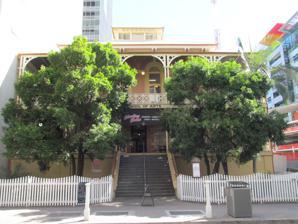
Building: Brisbane School of Arts
Country: Australia
Year built: 1866
Heritage-listed school in Brisbane, Queensland This article is about the original building. For the college formerly named Brisbane School of Arts, see Queensland College of Art and Design . Brisbane School of Arts School of Arts building in Brisbane, 2013 Location 166 Ann Street , Brisbane City , City of Brisbane , Queensland , Australia Coordinates 27°28′02″S 153°01′28″E / 27.4672°S 153.0245°E / -27.4672; 153.0245 Design period 1840s–1860s (mid-19th century) Built 1865–1985 Architectural style(s) Classicism Queensland Heritage Register Official name Brisbane School of Arts, Servants Home (former) Type state heritage (built) Designated 21 October 1992 Reference no. 600072 Significant period 1877–1940 (historical) Significant components school of arts Location of Brisbane School of Arts in Queensland Show map of Queensland Brisbane School of Arts (Australia) Show map of Australia Brisbane School of Arts is a heritage-listed school of arts at 166 Ann Street , Brisbane City , City of Brisbane , Queensland , Australia. It was built from 1865 to 1985. It is also known as former Servants Home. It was added to the Queensland Heritage Register on 21 October 1992. History This building was erected in 1865–1866. Known as the Servants Home, it provided accommodation for single adult females who had migrated to Queensland and were awaiting employment as domestic servants. Designed by H Edwin Bridges, the building comprised a ground floor and two upper galleries. All four elevations were identical. A notable feature of the interior was the lantern above the void in the two upper floors which provided natural lighting to the building. A 6,000 imperial gallon (27,300 litre) tank under the roof serviced the building with water. The contractors were Messrs Butler and Forster. In 1873 the property was purchased by the trustees of the North Brisbane School of Arts for £ 1,000. The building was let to tenants for several years before it was converted to a school of arts (aka mechanics' institute). In 1877 contractor Blair Cunningham added verandahs and other modifications designed by Richard Gailey for a cost of £ 1,377. The new School of Arts building was opened on 17 May 1878. The first North Brisbane School of Arts Building, ca. 1877 The North Brisbane School of Arts was established in 1849 and its first premises were located on the corner Queen and Creek Streets. During the nineteenth and early twentieth centuries, it played an important role in the cultural life of the community. The School of Arts provided a library for members, conducted public lectures, and organised classes in a wide variety of subjects. To meet the needs for technical education classes, a hall was added to the rear in 1884. This space was used for the Brisbane Technical College which operated under the auspices of the School of Arts until 1902 when the Queensland Government took responsibility for technical education. Interior view of the library at the Brisbane School of Arts, 1908 The lending library was a major activity of the School of Arts. In 1908, to make room for an increase in the number of books, an extension, designed by Messrs Atkinson and McLay, was built beside the hall. School of Arts building in Brisbane, 1925 Shops added to the front, 1937 Membership of the School of Arts steadily declined during the 1920s and 1930s. To increase revenue, shops were built in front of the building in 1937. In 1955 a brick upper storey was added to the shops with connections to the School of Arts building. The verandahs were removed at this time. In 1966 trusteeship of the property was transferred to the Brisbane City Council which continued to operate a public library at the site until 1981. In 1983 the front offices and shops were demolished and restoration work undertaken. The building was re-opened on 13 February 1985 and let to various community groups. As of 2020 the property has been closed for several years pending renovations. Description The School of Arts building is a two-storey masonry building elevated above Ann Street . The lower level is of coursed rubble masonry with red brick quoins and string courses. The upper two levels of the building are entirely brick, with the arched headed openings symmetrically arranged. The rolled iron hipped roof is surmounted by a 15 feet (4.6 m) lantern light with projecting eaves . The entry stairs and front and side verandahs contain timber balustrades of diagonal crossed pieces and circular brackets below the eaves. The verandah roof drops in a shallow curve from below the eaves brackets of the main roof to its gutter line. The double height lecture hall and three classrooms (1884) have face brick with timber floors, roof trusses , and corrugated galvanised iron roof. The library extension (1908) is constructed in a similar manner and consists of a double height room with a lantern roof light. The building was restored in 1984–1985. Few interior fittings and furnishings remain, but the organisation of the internal space is relatively intact. Rooms on the ground floor are used for exhibitions while the first floor contains offices and a craft gallery. Original roof strutting is visible in the uppermost floor of the 1860s section and staircases and fireplaces have been retained. The tiered seating and balconies in the first floor of the lecture hall remain. Heritage listing Brisbane School of Arts was listed on the Queensland Heritage Register on 21 October 1992 having satisfied the following criteria. The place is important in demonstrating the evolution or pattern of Queensland's history. The School of Arts is significant for its association with the North Brisbane School of Arts which played a prominent role in the cultural life of Brisbane during the nineteenth and early twentieth centuries. The place demonstrates rare, uncommon or endangered aspects of Queensland's cultural heritage. The building remains as a rare surviving example of an inner-city masonry building of the 1860s. The place has a special association with the life or work of a particular person, group or organisation of importance in Queensland's history. The School of Arts is significant for the successful integration of the extensions under various architects, especially the verandahs designed by Richard Gailey. References